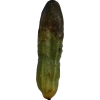
Label: cucumber